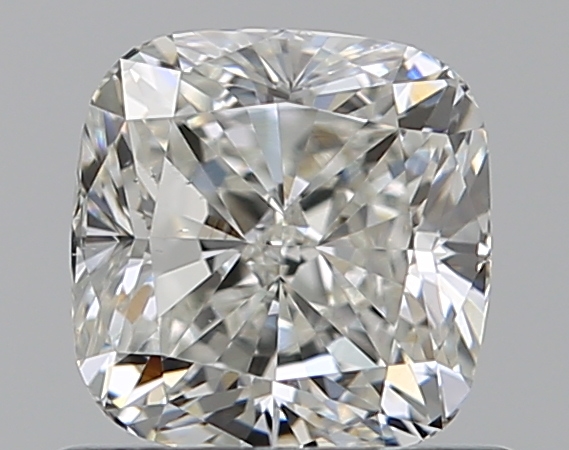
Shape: cushion
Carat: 0.7
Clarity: VS2
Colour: H
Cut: EX
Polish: EX
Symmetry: VG
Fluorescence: N
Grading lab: GIA
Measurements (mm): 4.96 x 4.88 x 3.4